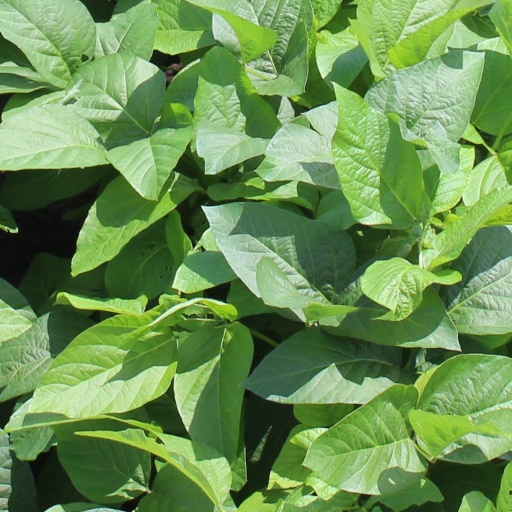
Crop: soybean